Dodge Omni 024

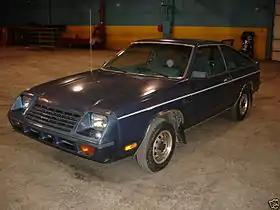
1979 Plymouth Horizon TC3

The Dodge Omni 024 is a version of the Dodge Omni made from 1979 to 1982. The car is a lower, sportier three-door hatchback coupé version of the Chrysler/Simca Horizon, using the five-door hatchback's floor pan and chassis as a basis, a similar formula to the Volkswagen Scirocco. The cars were designed in-house at the prompting of Lee Iacocca.